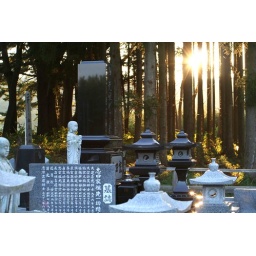
On the road down to a local surf point, heavily shaded by trees and a cool drive down to the beach